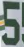
Number: 5